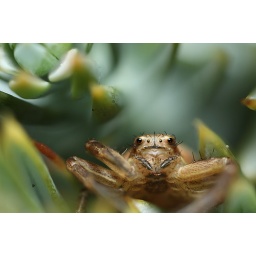
Small female crab spider in a ground fir tree. Went back to photograph the spider and it seemed a bit calmer.